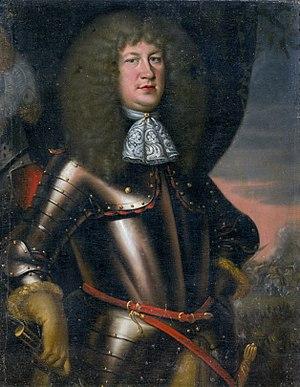
Frédéric II est landgrave de Hesse-Hombourg de 1680 à sa mort.